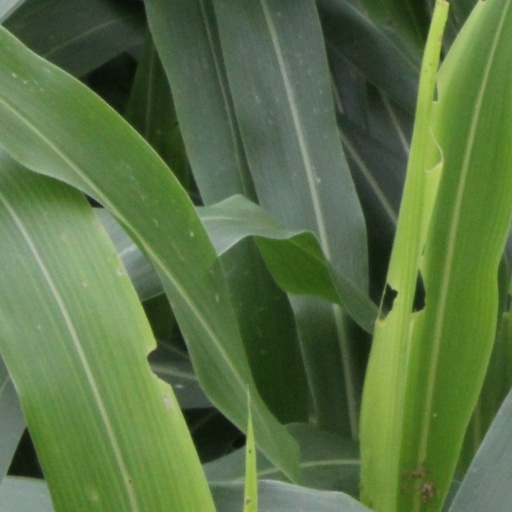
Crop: sorghum